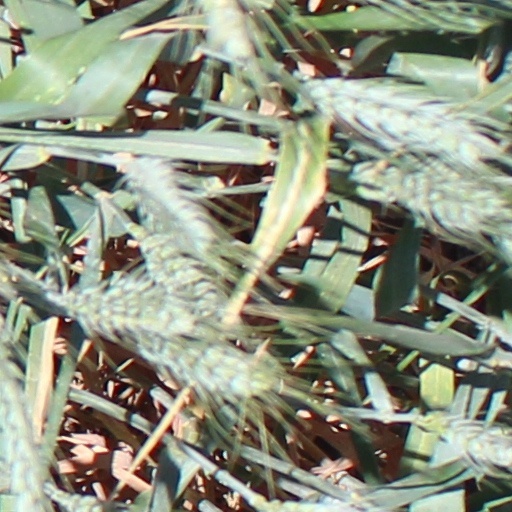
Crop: wheat